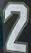
Number: 2